San Simeone Piccolo

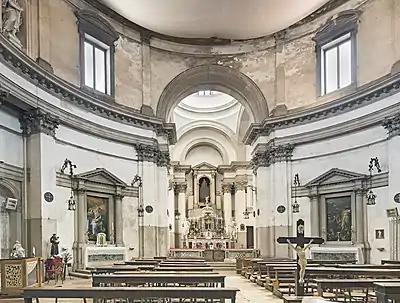
View of the interior of the church.

The church has a Neoclassic style, with an oval cup dome, specially designed with the intent of making the church seem larger than it actually is. It also goes slightly underground, where there lies some religious depictions and paintings. Around the interior of San Simeone Piccolo there are several altar rooms, notorious for minor operas. On these altars some other artworks by Antonio Marinetti, Francesco Polazzo, and others. Today, some parts of the building are forbidden from public visitation.